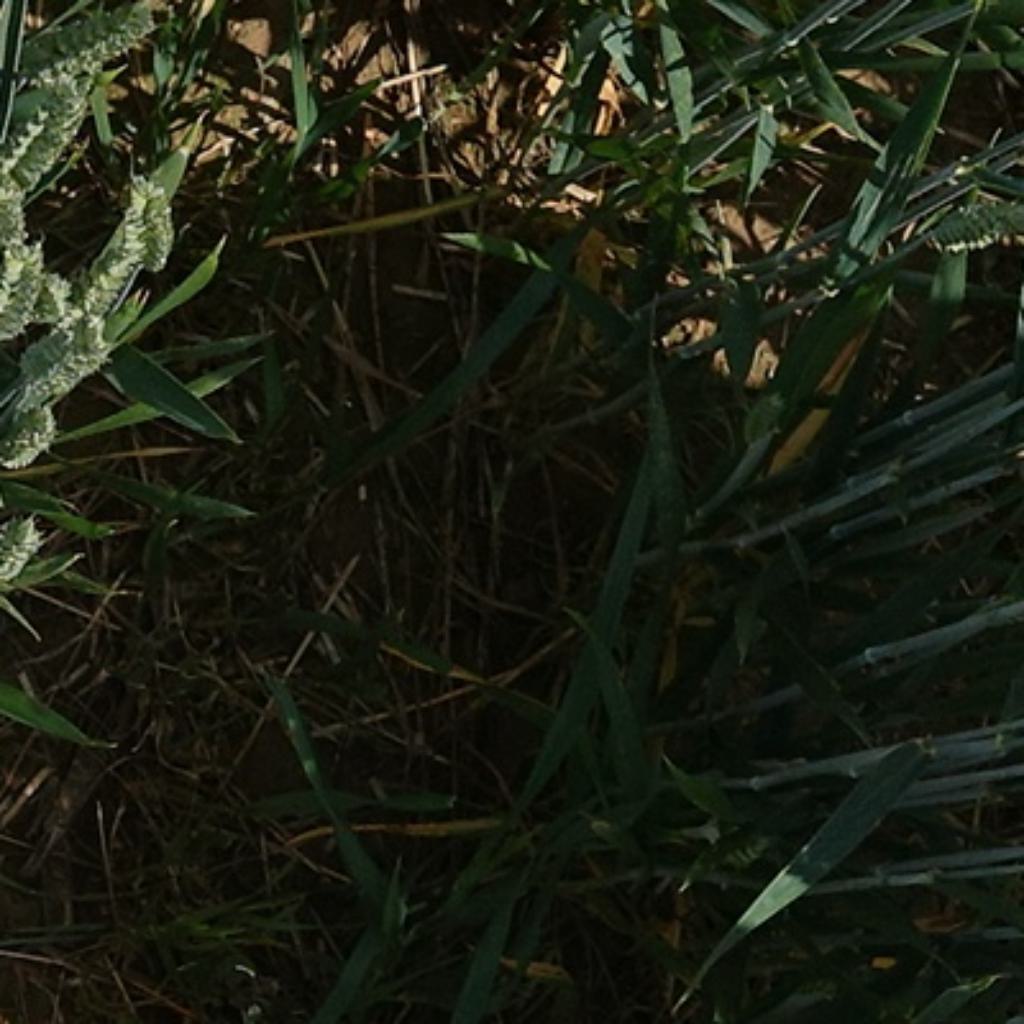
Country: France
Location: VLB
Wheat development stage: Filling